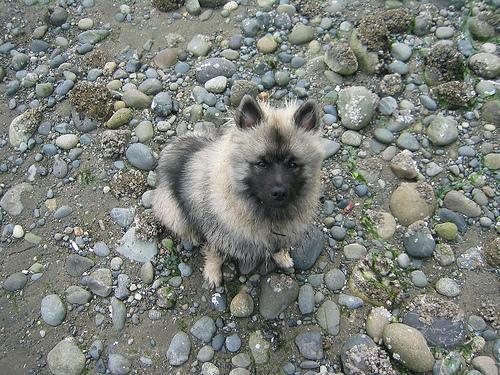
keeshond